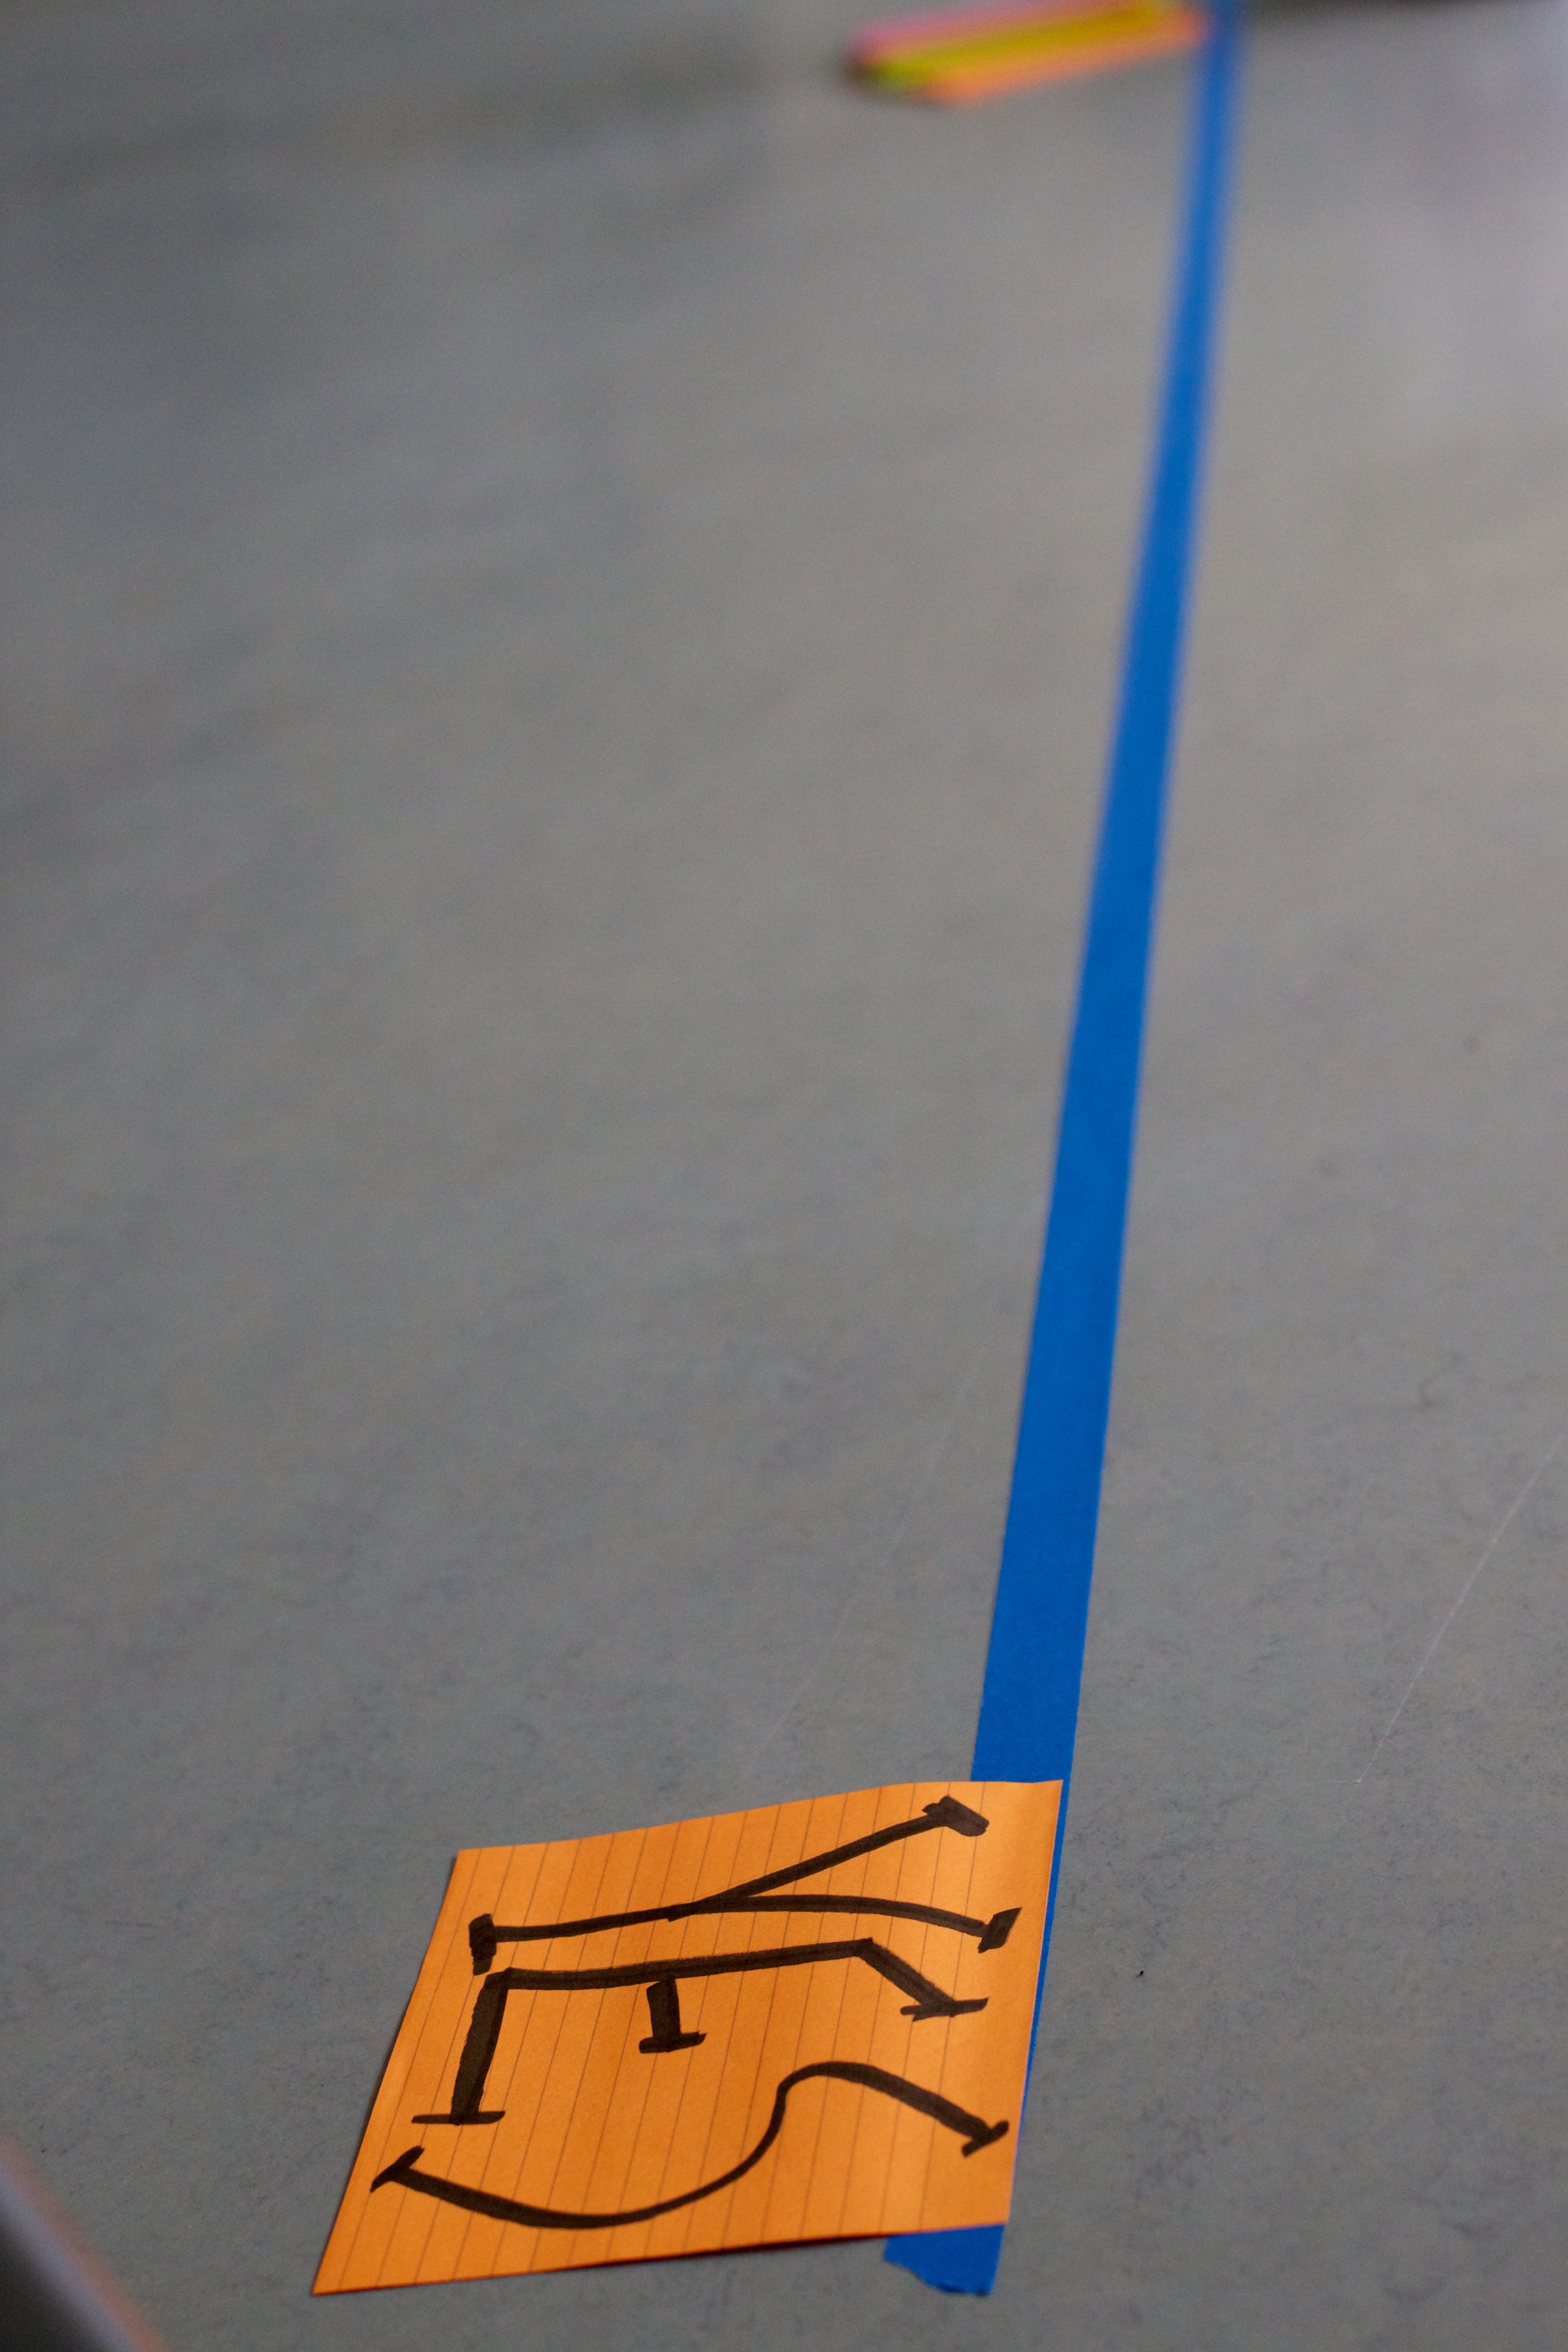
blue, yellow, art, shape, etug